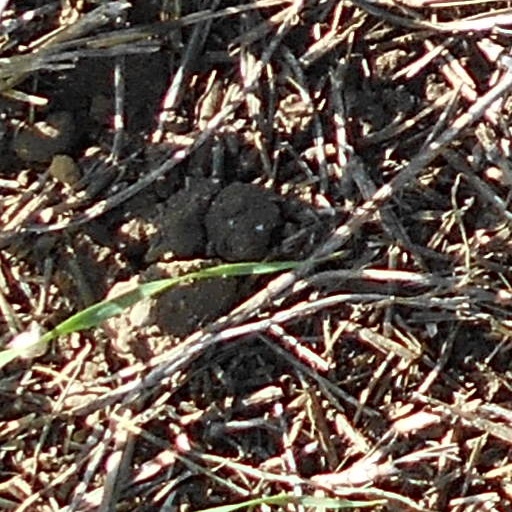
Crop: wheat